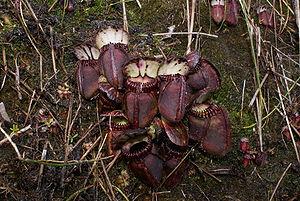
Cephalotus follicularis est une espèce de plantes carnivores à piège passif du sud-ouest de l'Australie. C'est l'unique espèce de la famille des Cephalotaceae. Il existe également une variante « géante » de la même espèce. La classification phylogénétique situe cette famille dans l'ordre des oxalidales.